Copenhagen Central Station

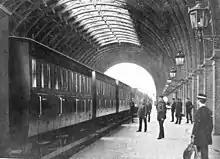
The hall of the second station

The station building was designed by the architect Johan Daniel Herholdt in the Rundbogenstil that now became popular in the architecture of the Germanic world. After the dismantling of fortifications of Copenhagen and the abandonment of the demarcation line in 1856, the building could be constructed in red brick. It consisted of two 25-span buildings connected by a wooden arch crowned by a large slate roof. Four tracks passed through the hall. The departure side was by the current Axeltorv, and on this side there were offices, luggage expedition and waiting rooms. The waiting rooms were divided into 1st, 2nd and 3rd class. Further on there was a royal waiting room and then toilets. As the volume of traffic increased, a special freight forwarding building was added.